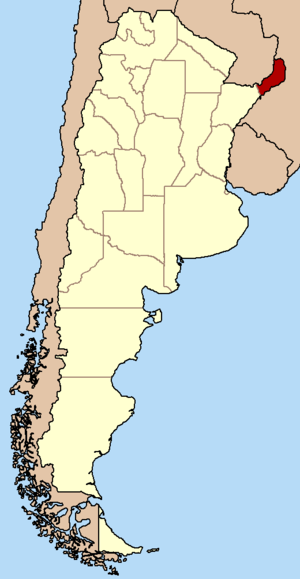
Misiones (provins)
Provincia de Misiones ligger nordøst i Argentina
Provincia de Misiones er en provins nordøst i Argentina. Den grænser til Paraguay og Brasillien. I syd grænser den op til naboprovinsen Corrientes. Misiones har en befolkning på 963.870 og dækker et areal på 29.801 km2.